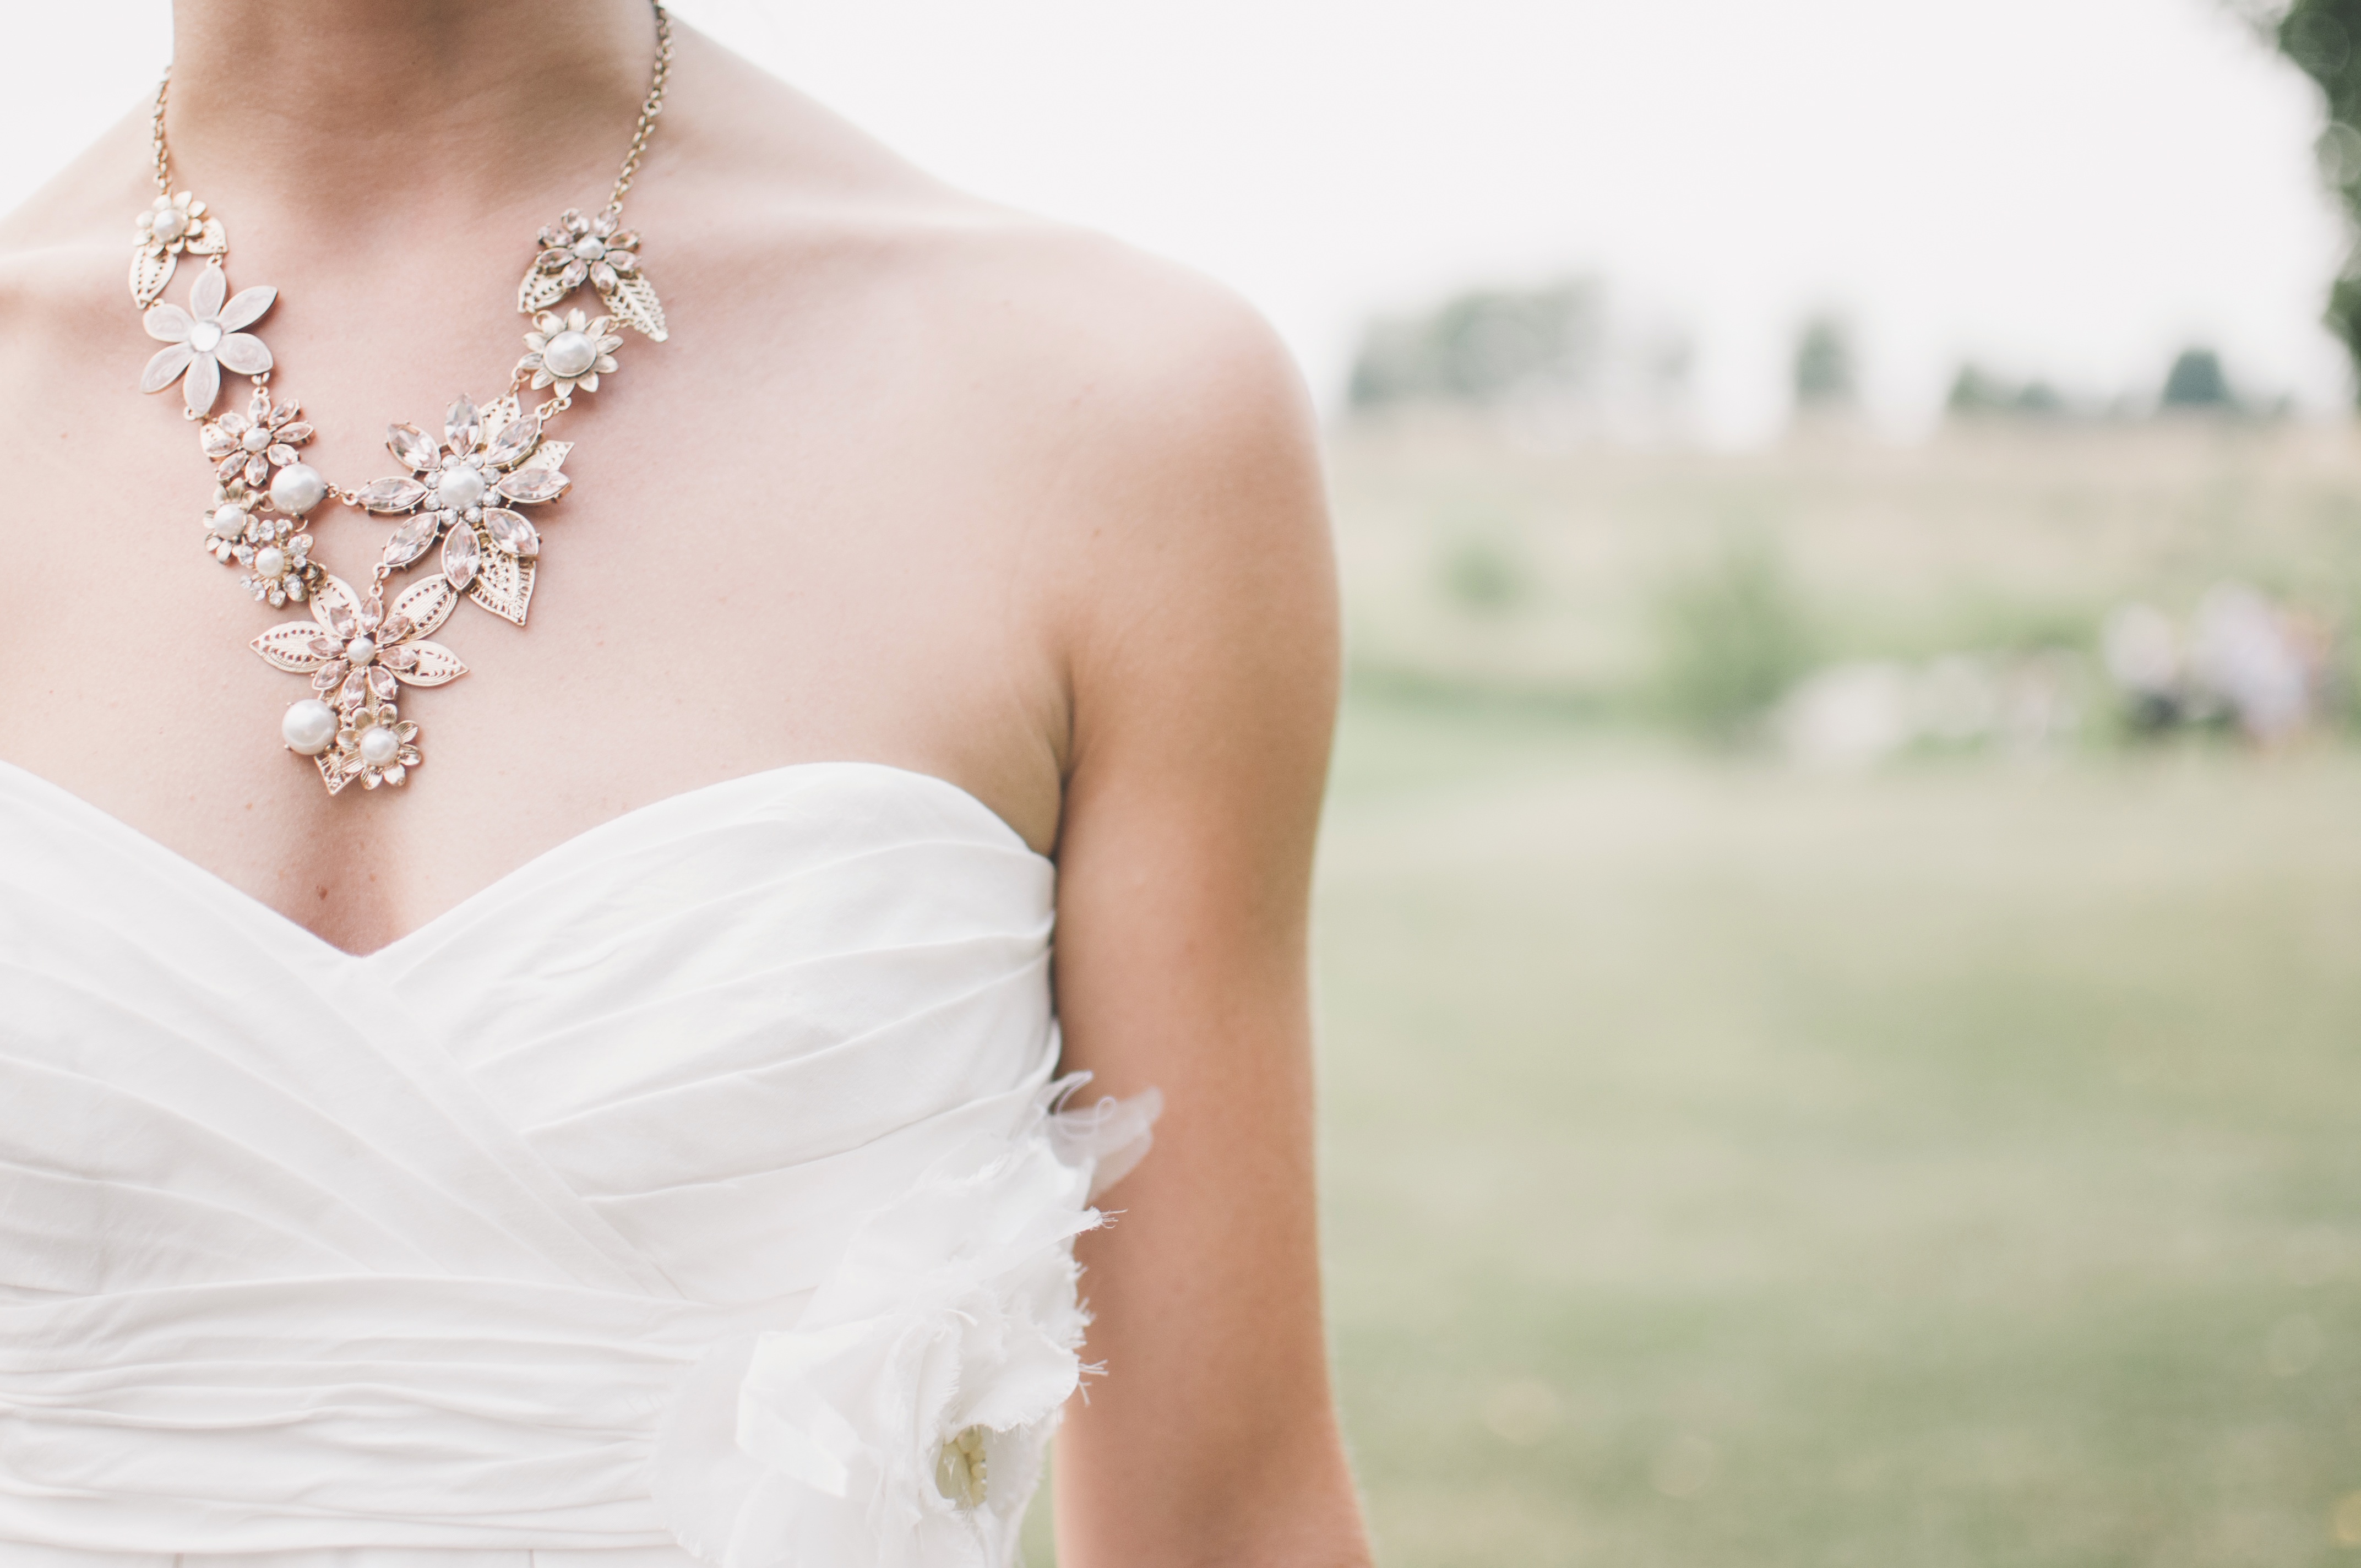
woman, flower, clothing, wedding, wedding dress, bride, necklace, dress, gown, fashion accessory, bridal clothing, bridal accessory